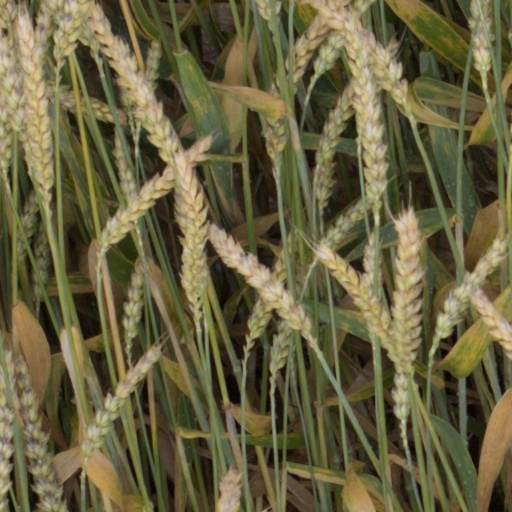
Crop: wheat